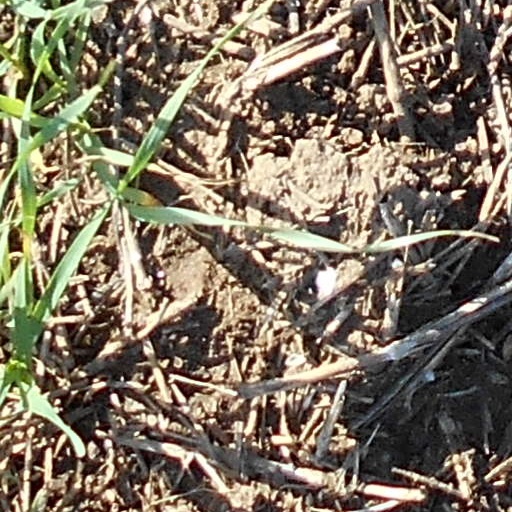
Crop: wheat